Dunbeg Fort

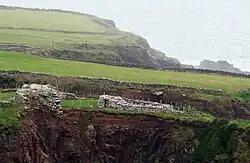
Dunbeg Fort

Dunbeg Fort is a promontory fort built in the Iron Age near the modern village of Ventry in County Kerry, Ireland.